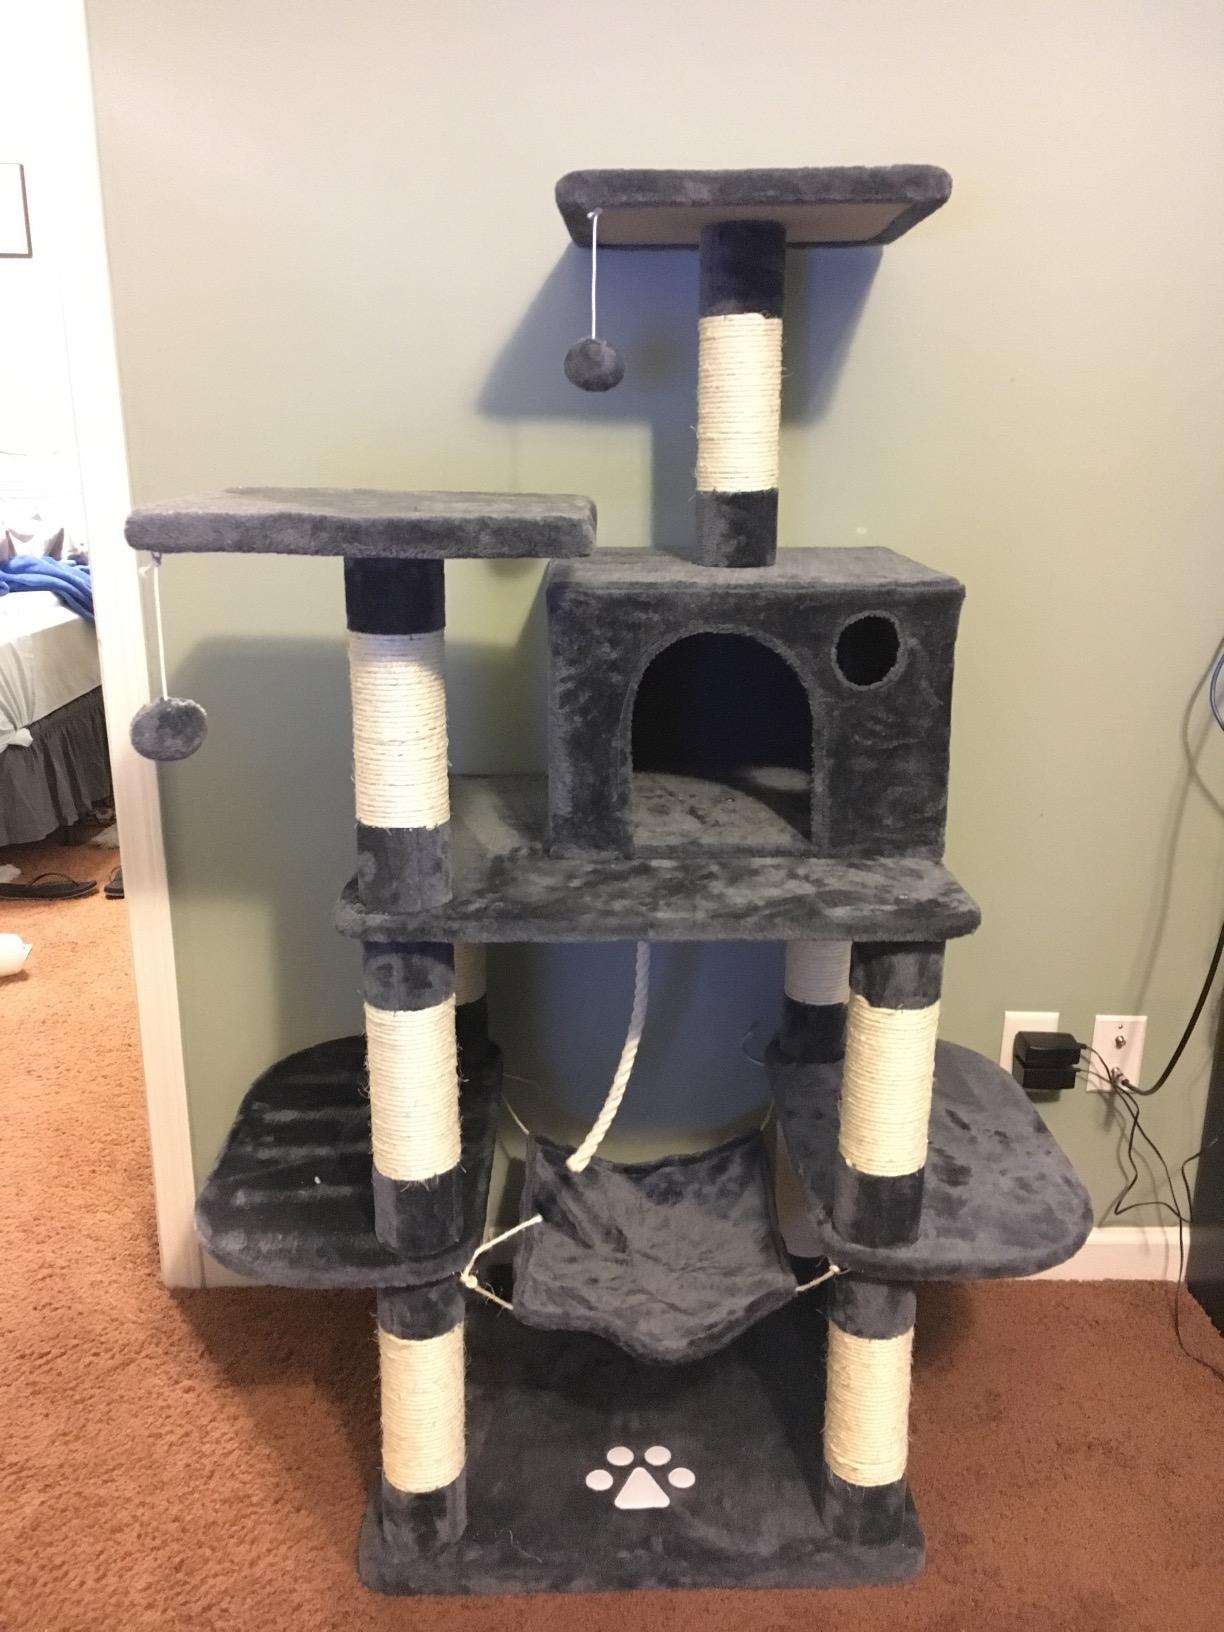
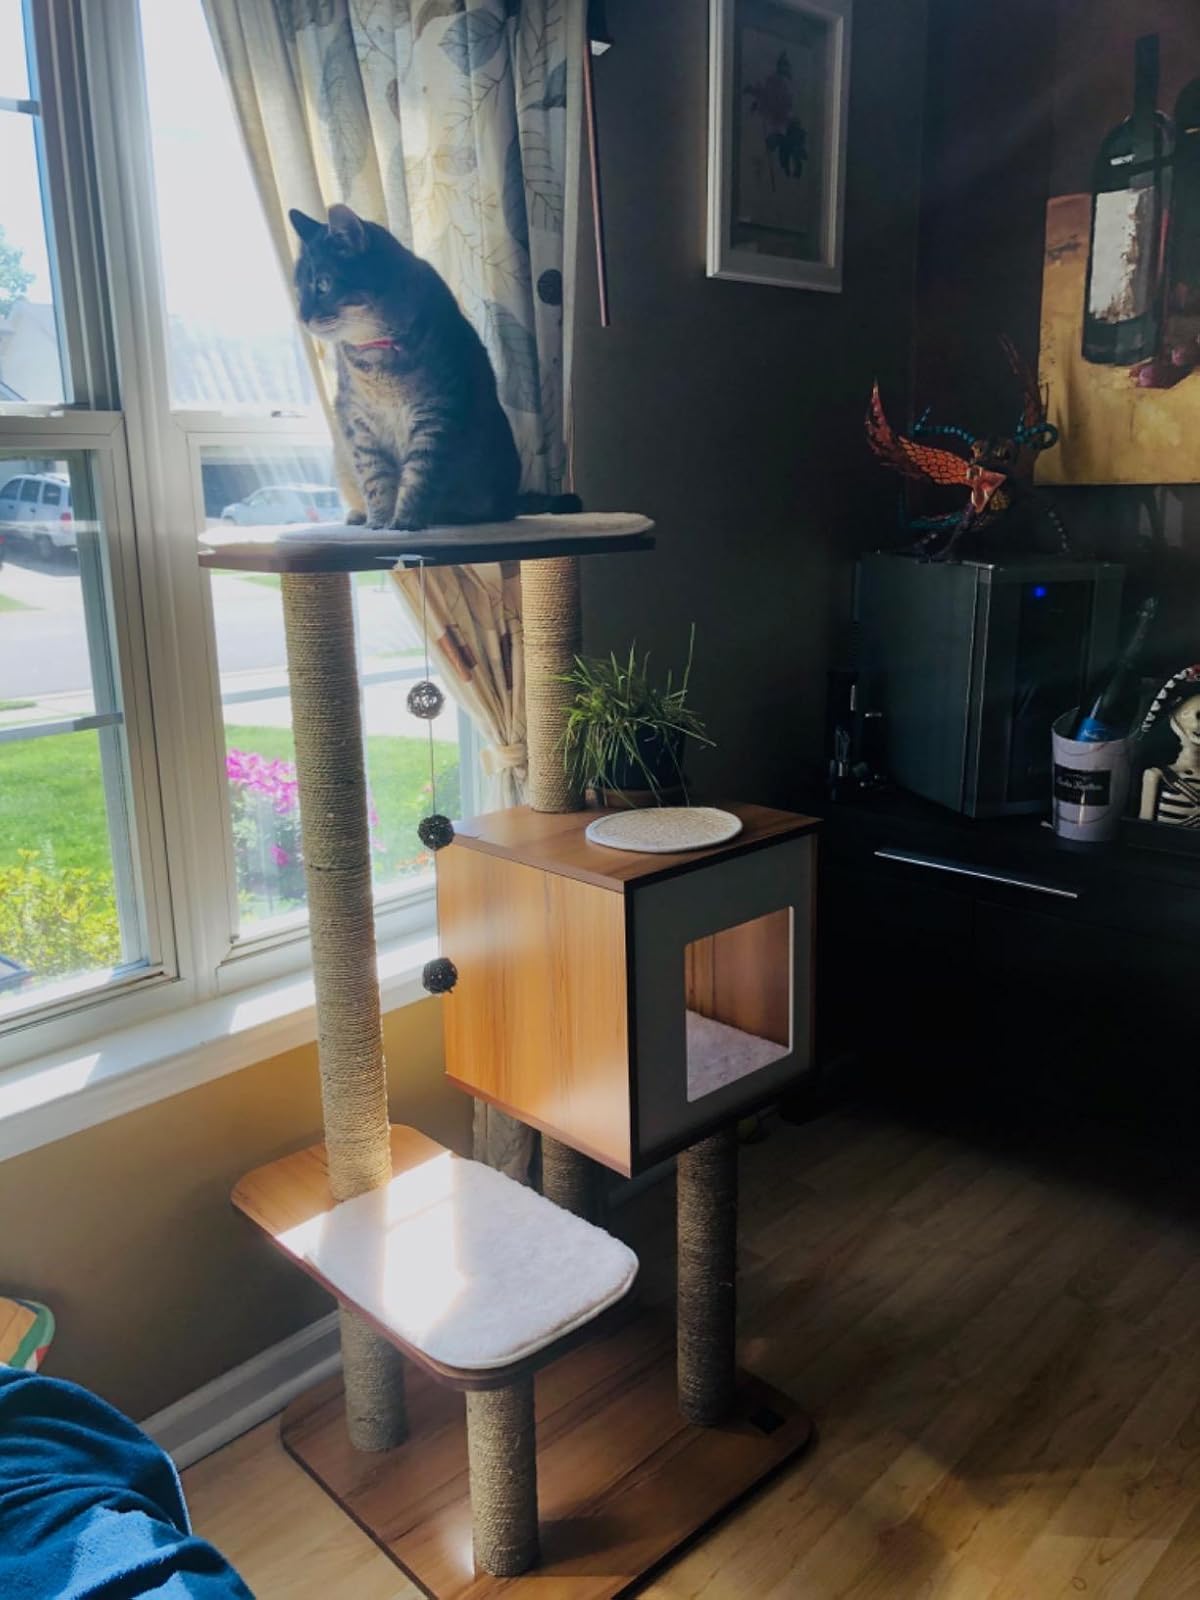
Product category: items_cat tree
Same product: no